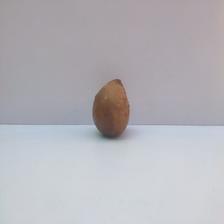
Size: Spoiled